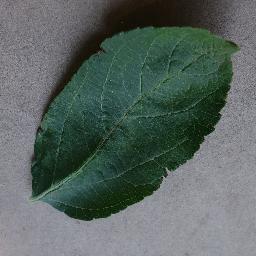
Label: Apple___healthy